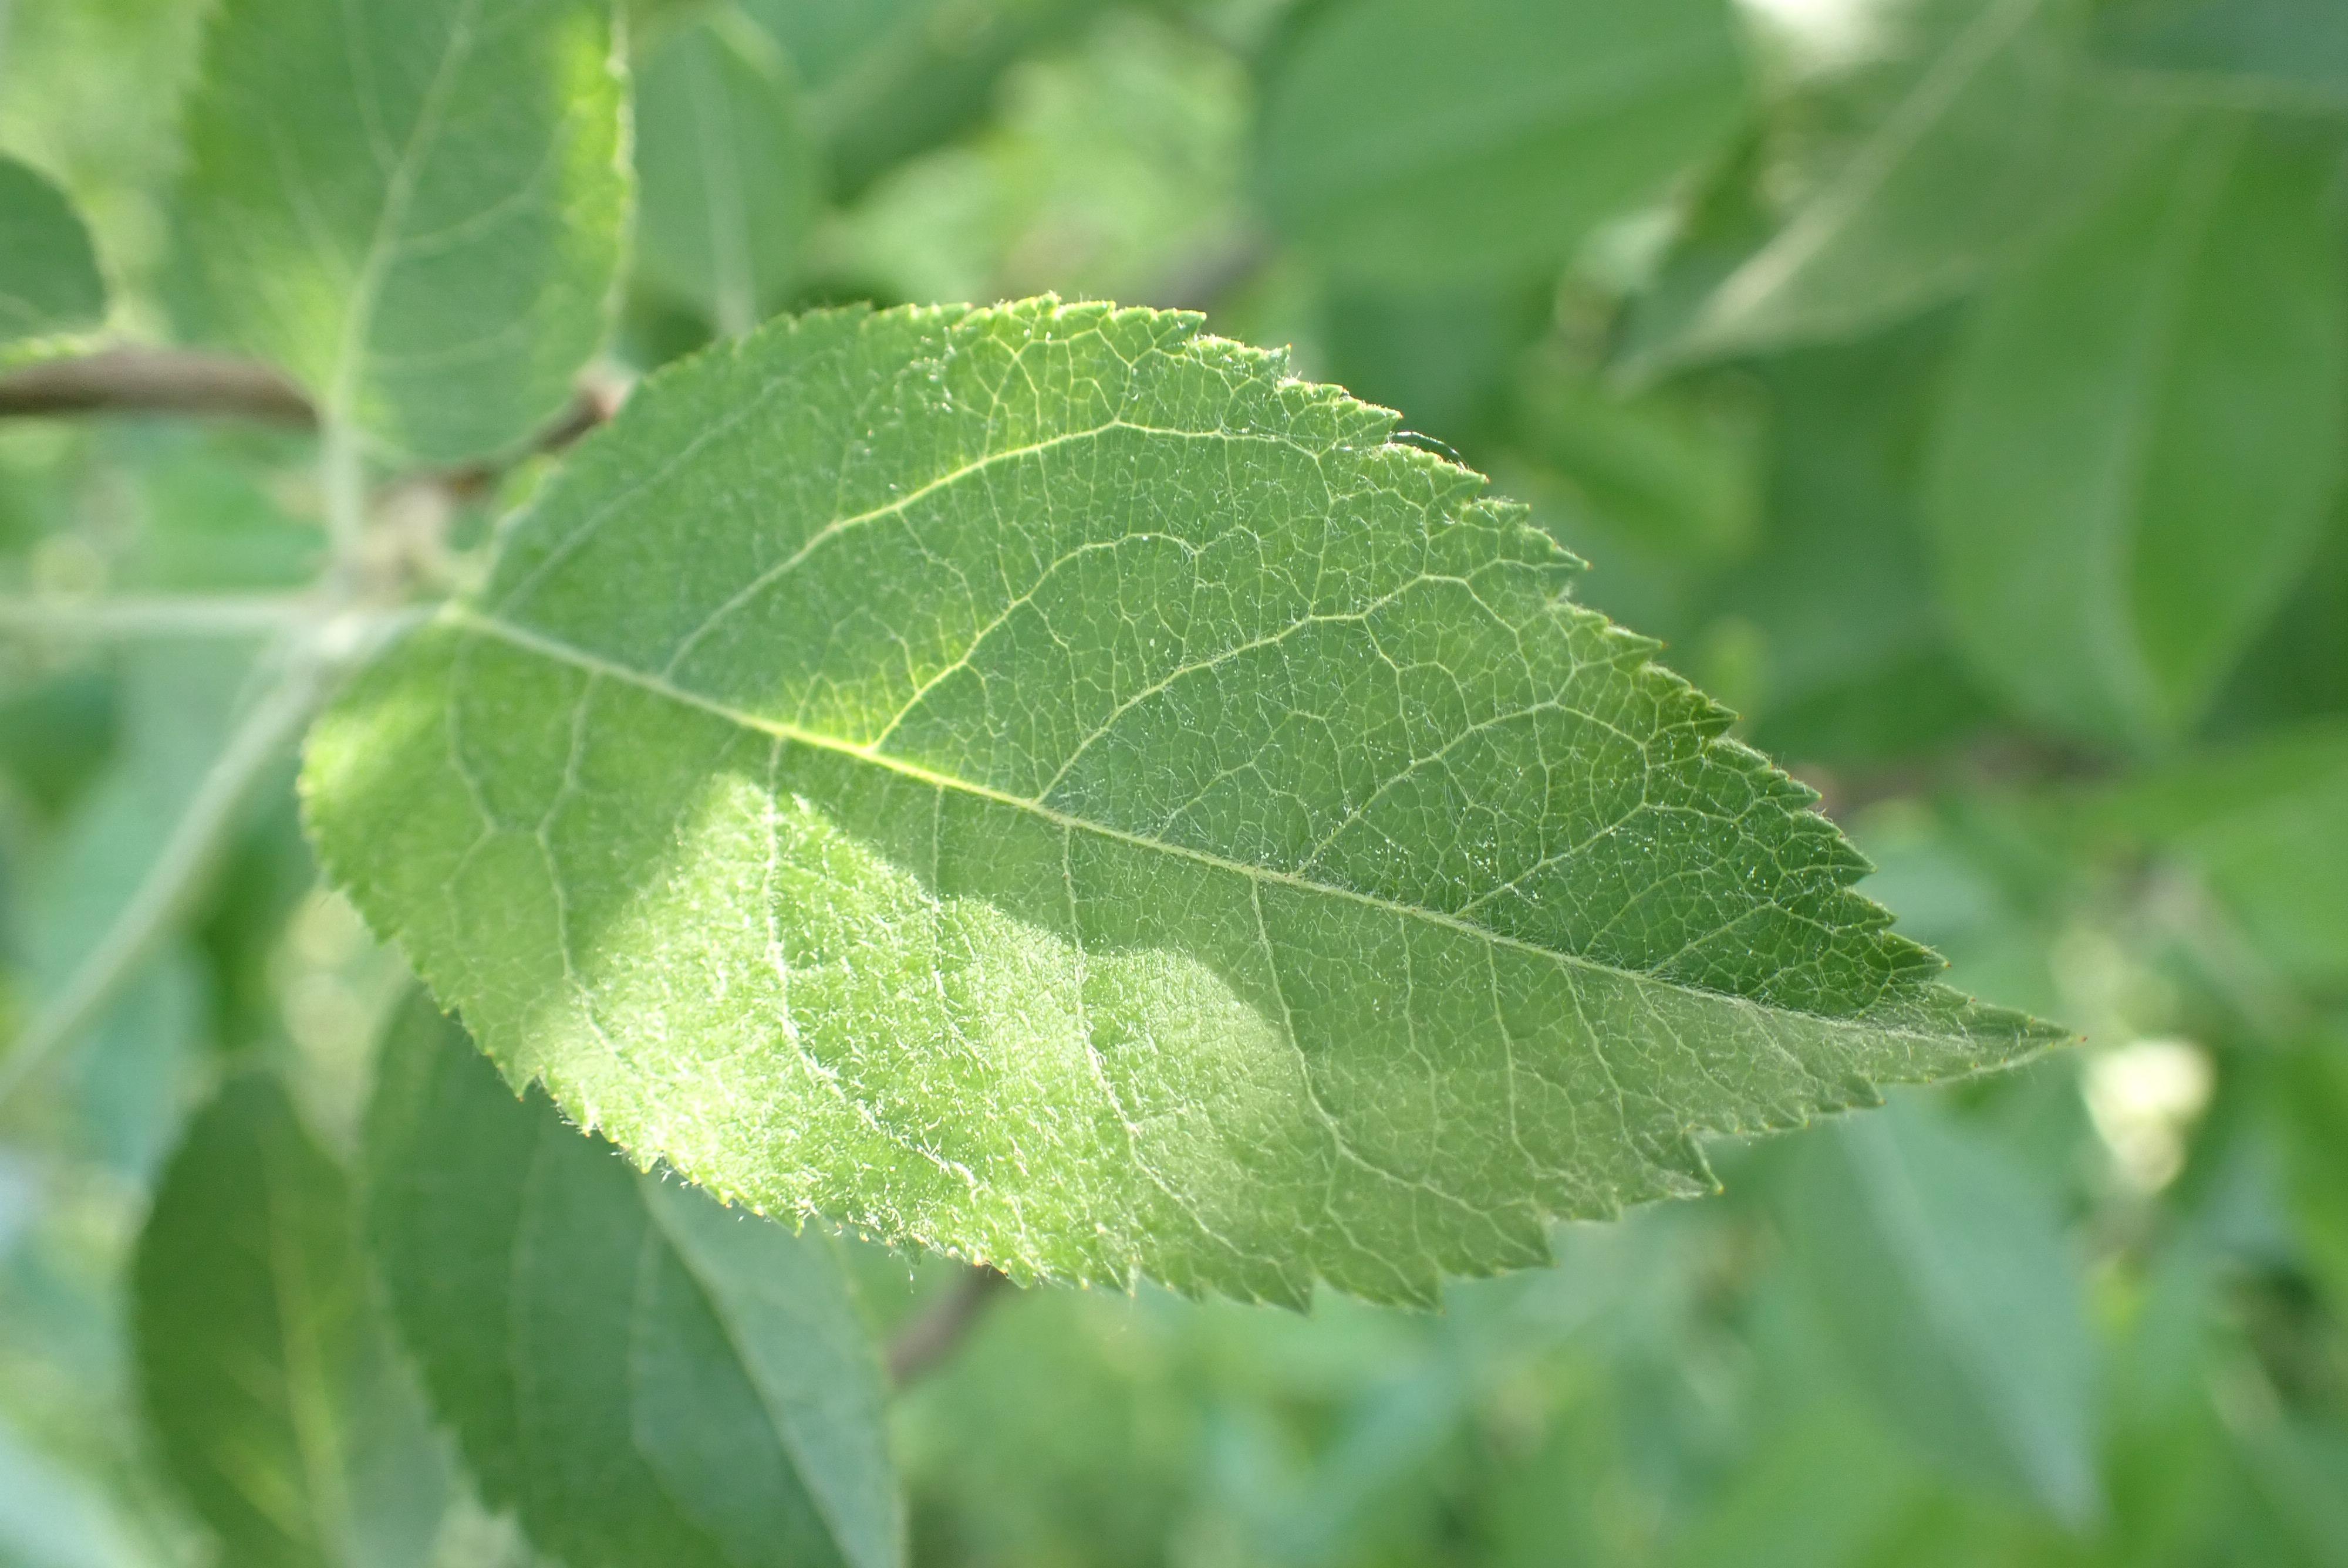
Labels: healthy